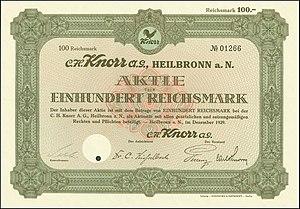
Knorr est une marque allemande de produits alimentaires du groupe néerlando-britannique Unilever depuis 2000. Au Japon, la marque est détenue par Ajinomoto et en Indonésie, elle porte le nom de Royco.